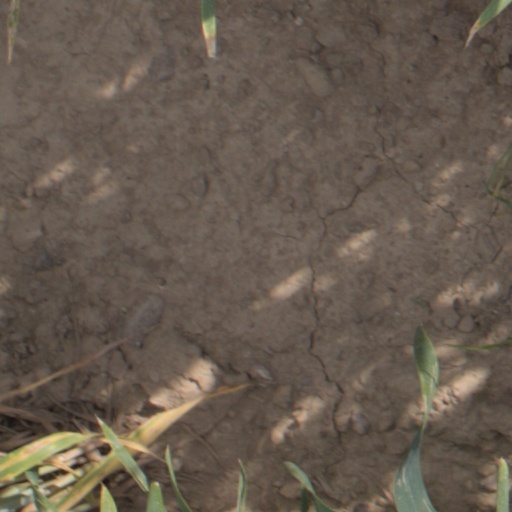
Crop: wheat